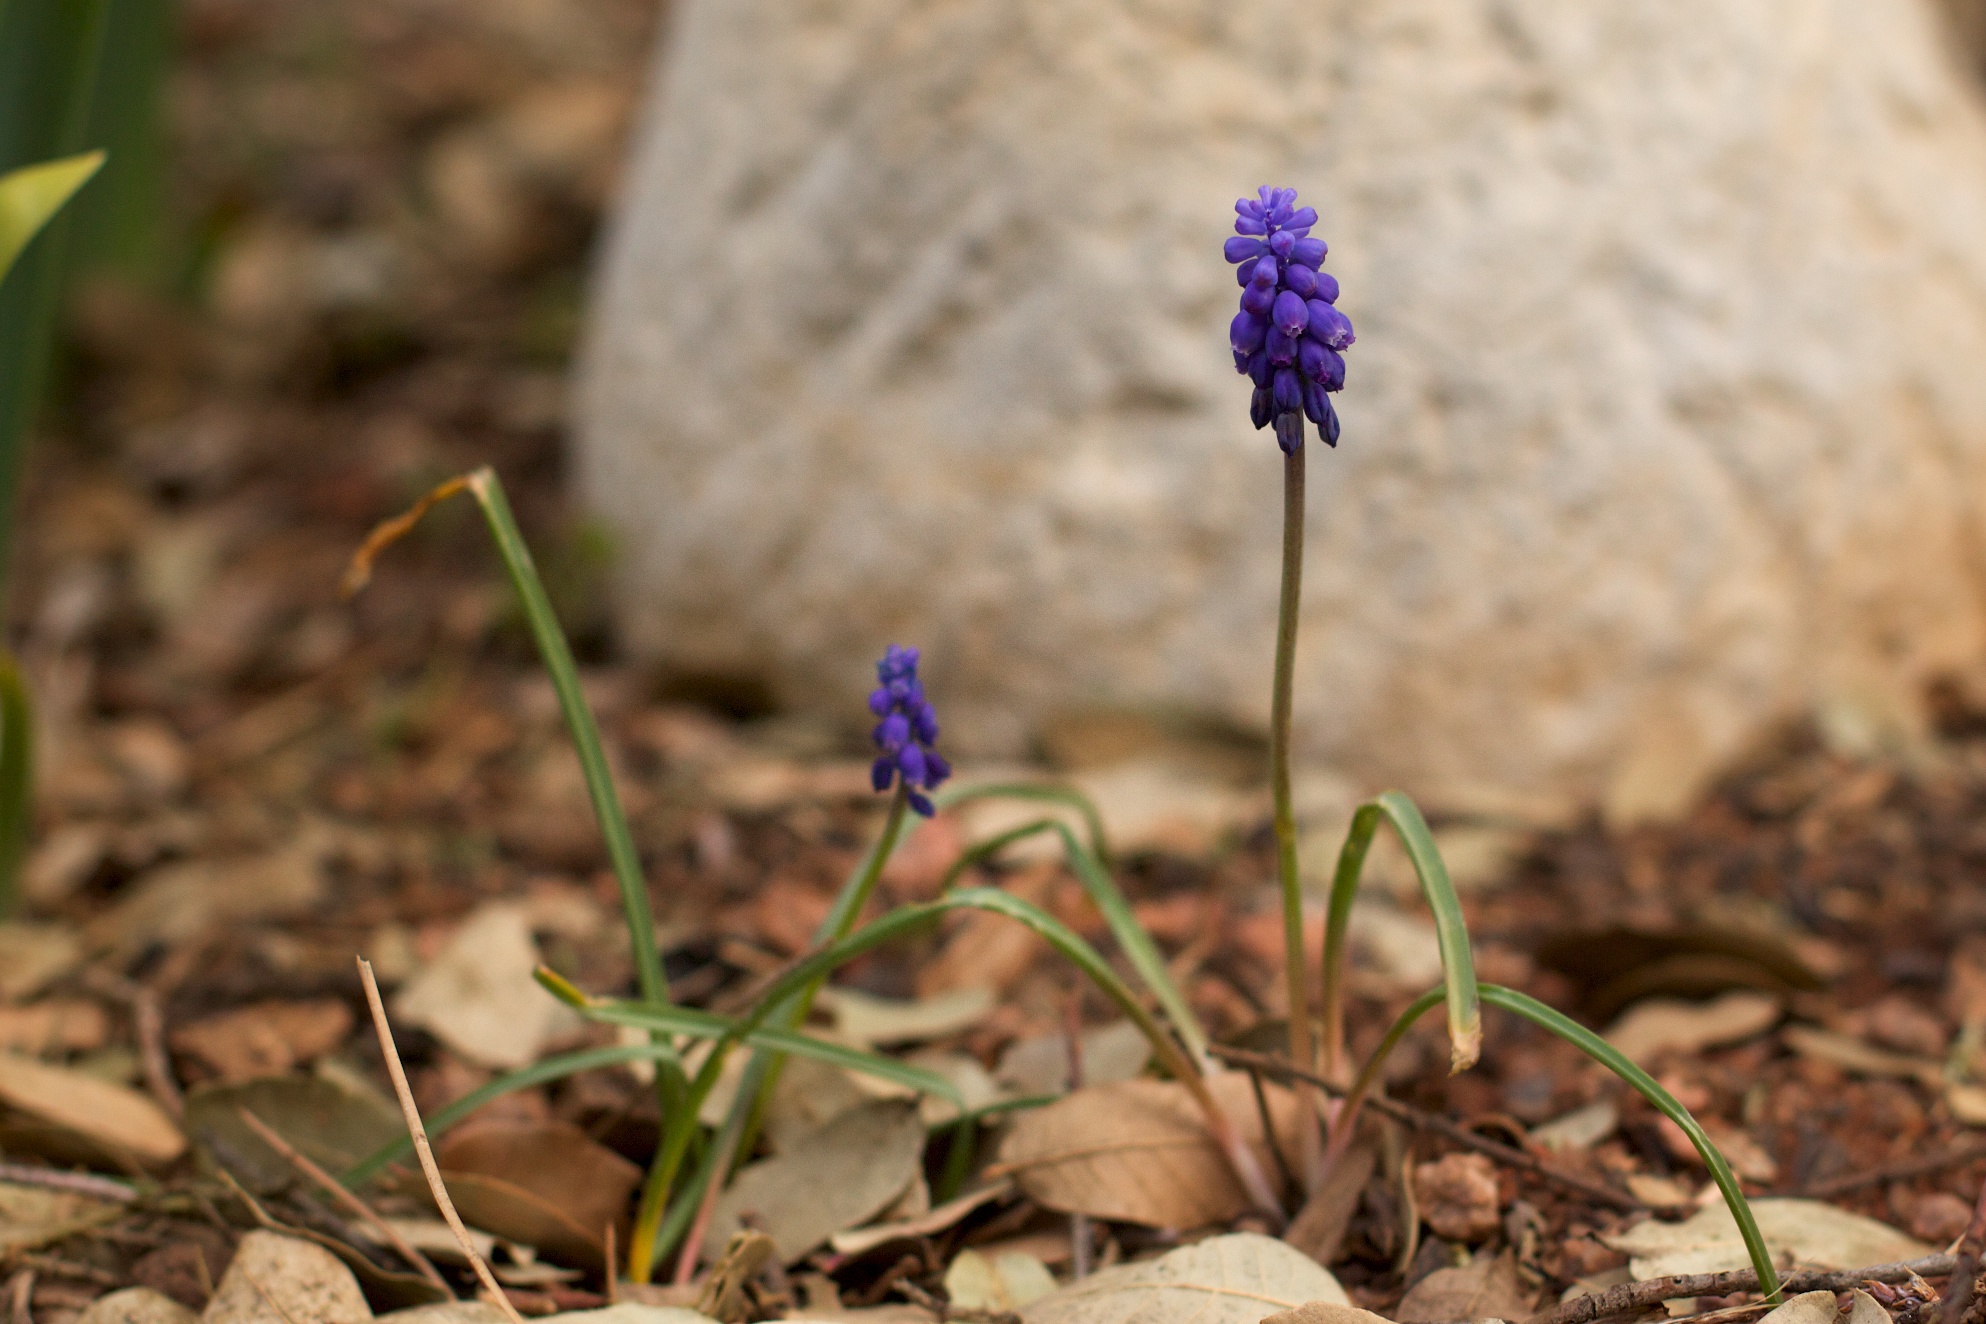
nature, grass, plant, leaf, flower, autumn, soil, botany, flora, wildflower, macro photography, flowering plant, grass family, land plant